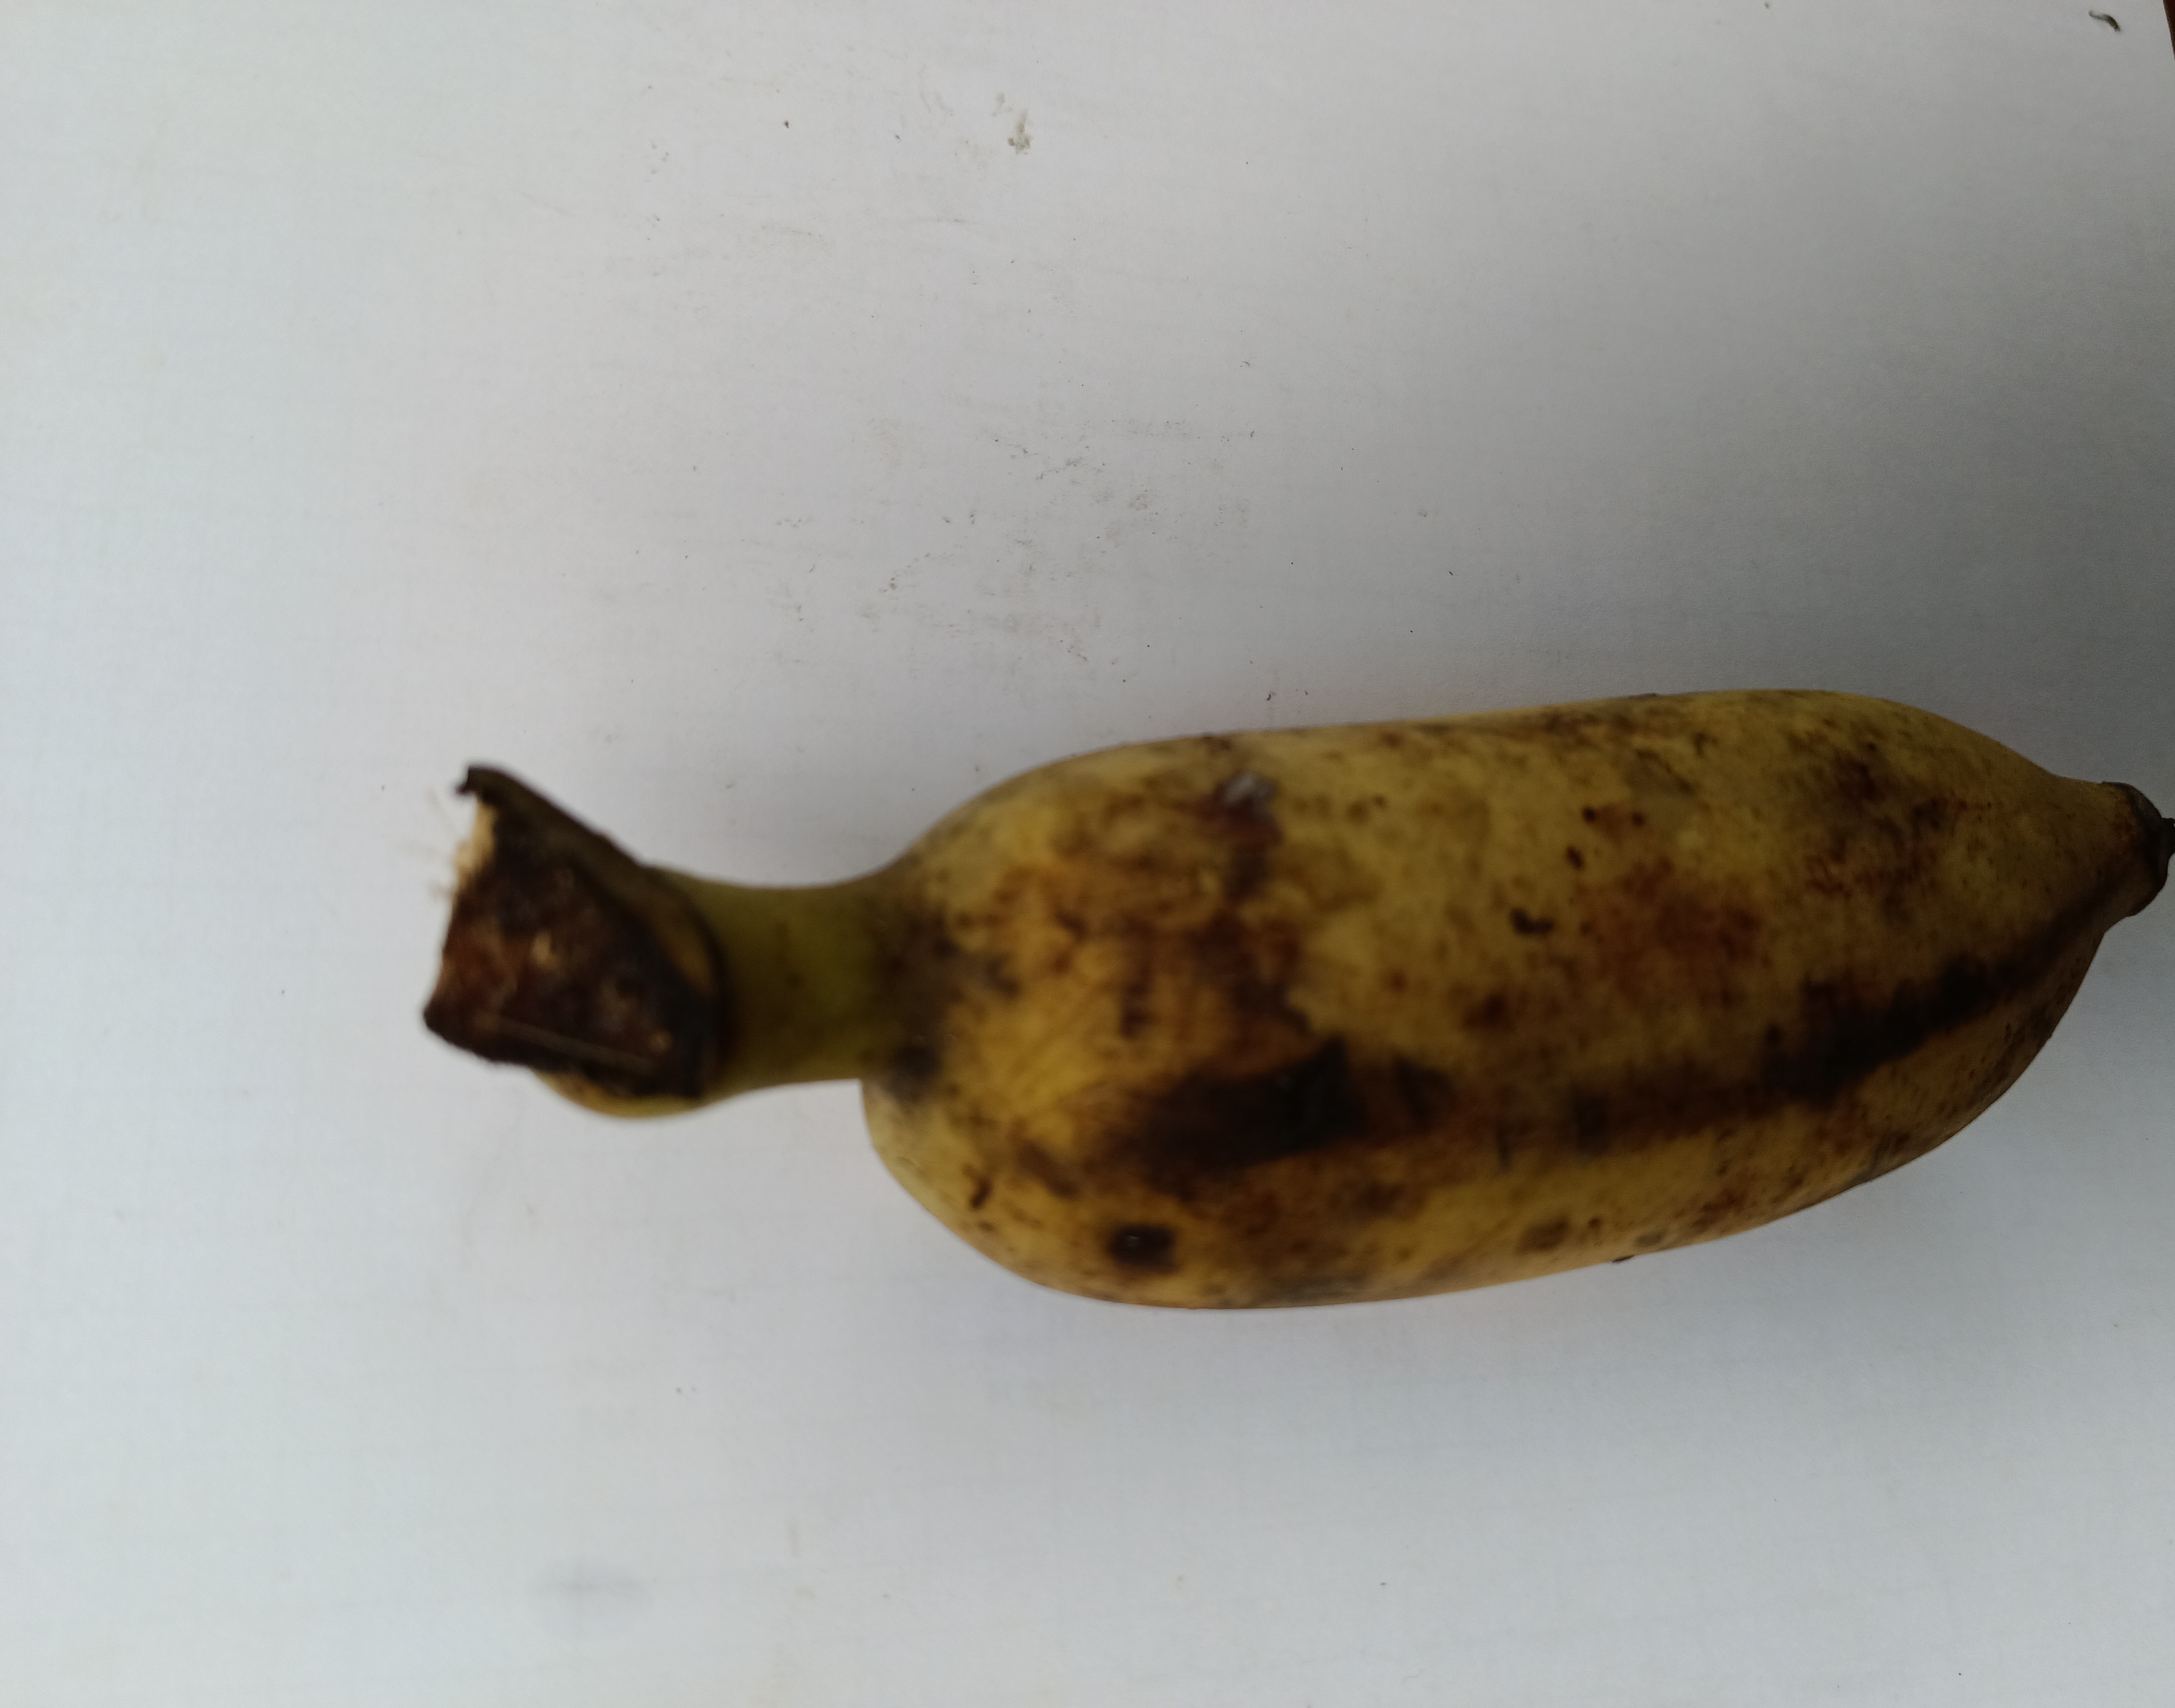
Banana variety: Deshi